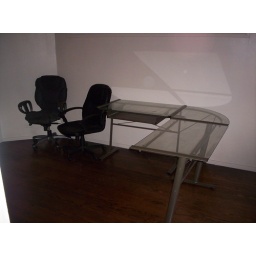
A second photo of the computer desk that was left behind by the last tenant.